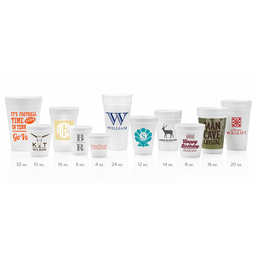
Label: paper